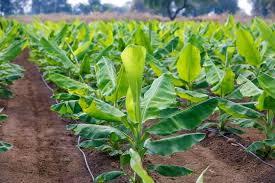
Shamba kubwa la miti ya ndizi midogo. Miti hiyo imepangwa kwa safu ndefu na kati ya safu hizo kuna njia ya undongo. Majani ya ndizi ni makubwa na yana rangi ya kiajni kibichi. Maingira jumla yanaonekana kuwa ya shamba